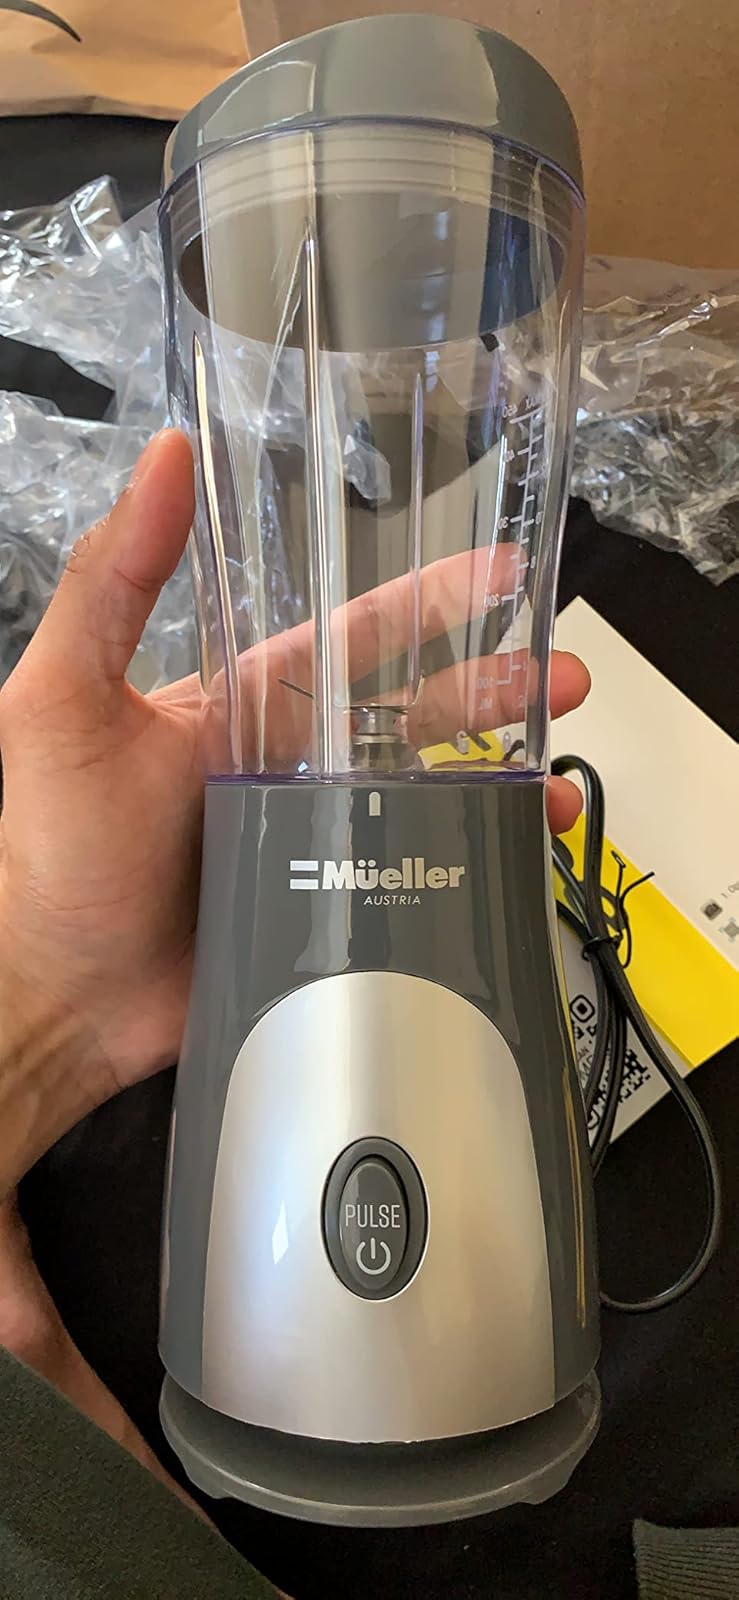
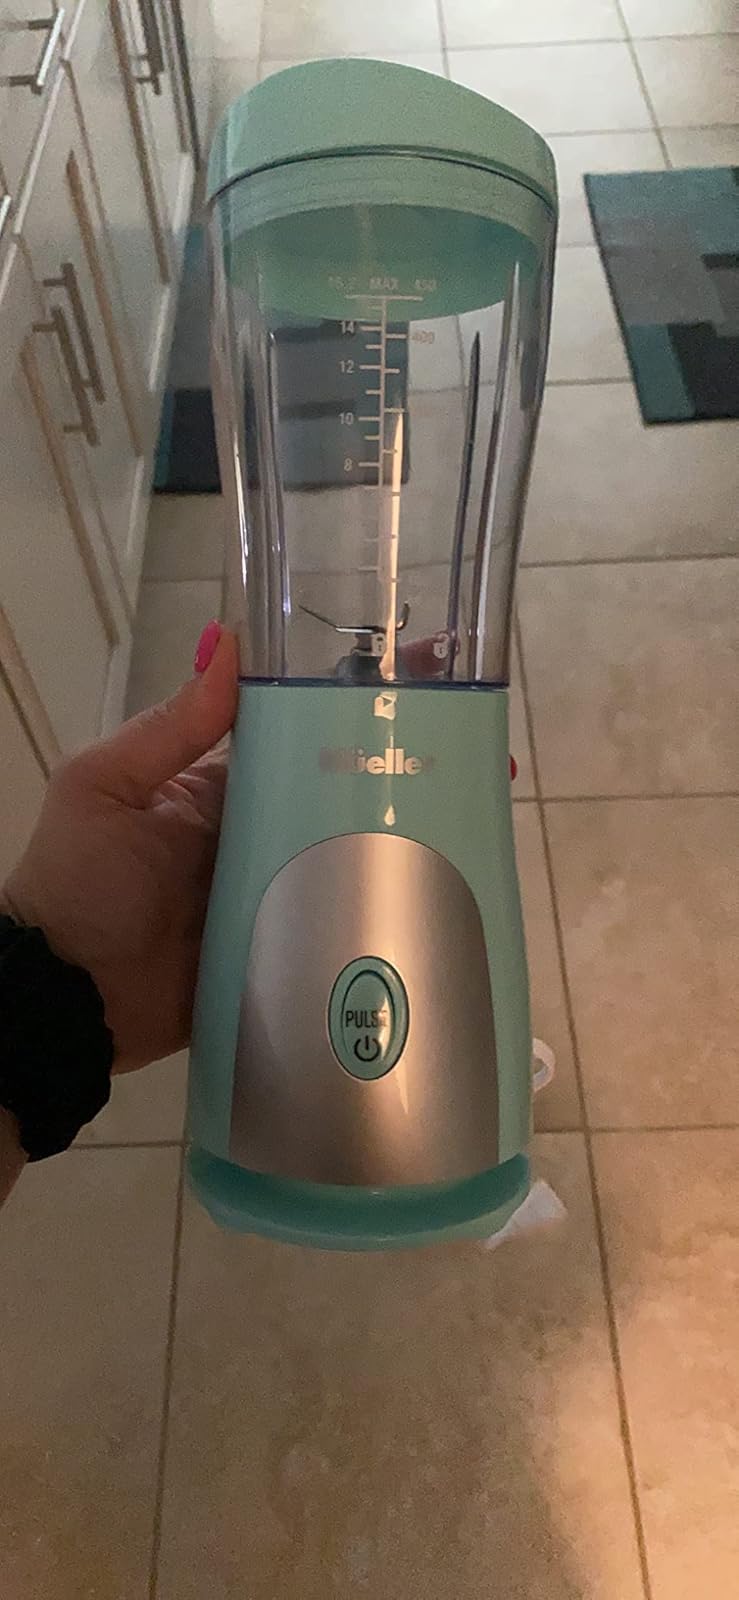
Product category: items_blender
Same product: no